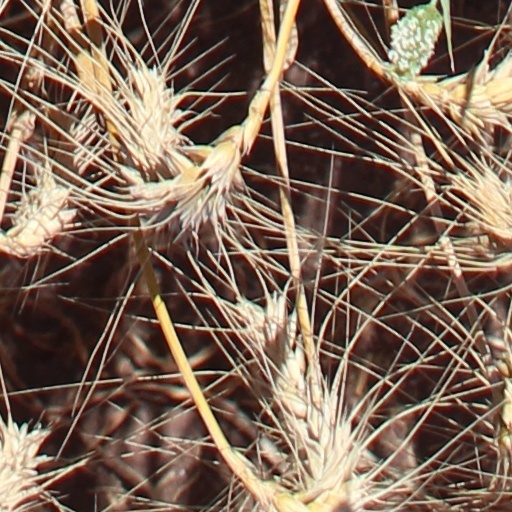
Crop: wheat